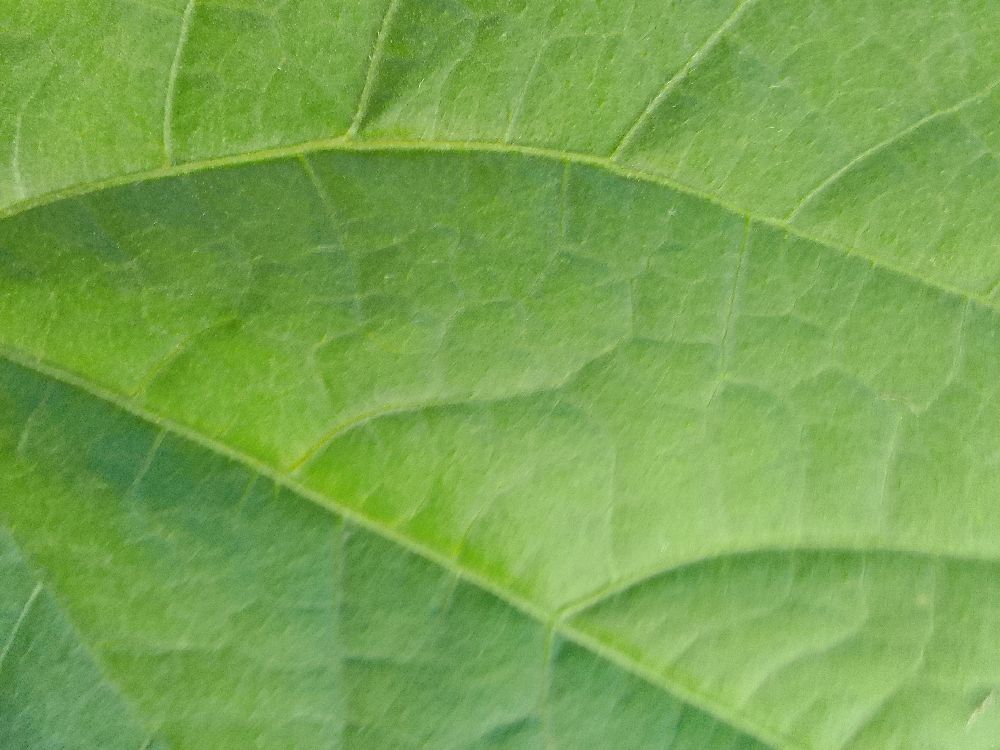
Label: healthy